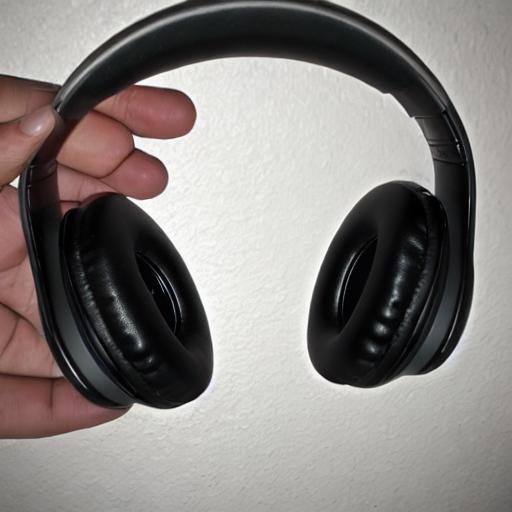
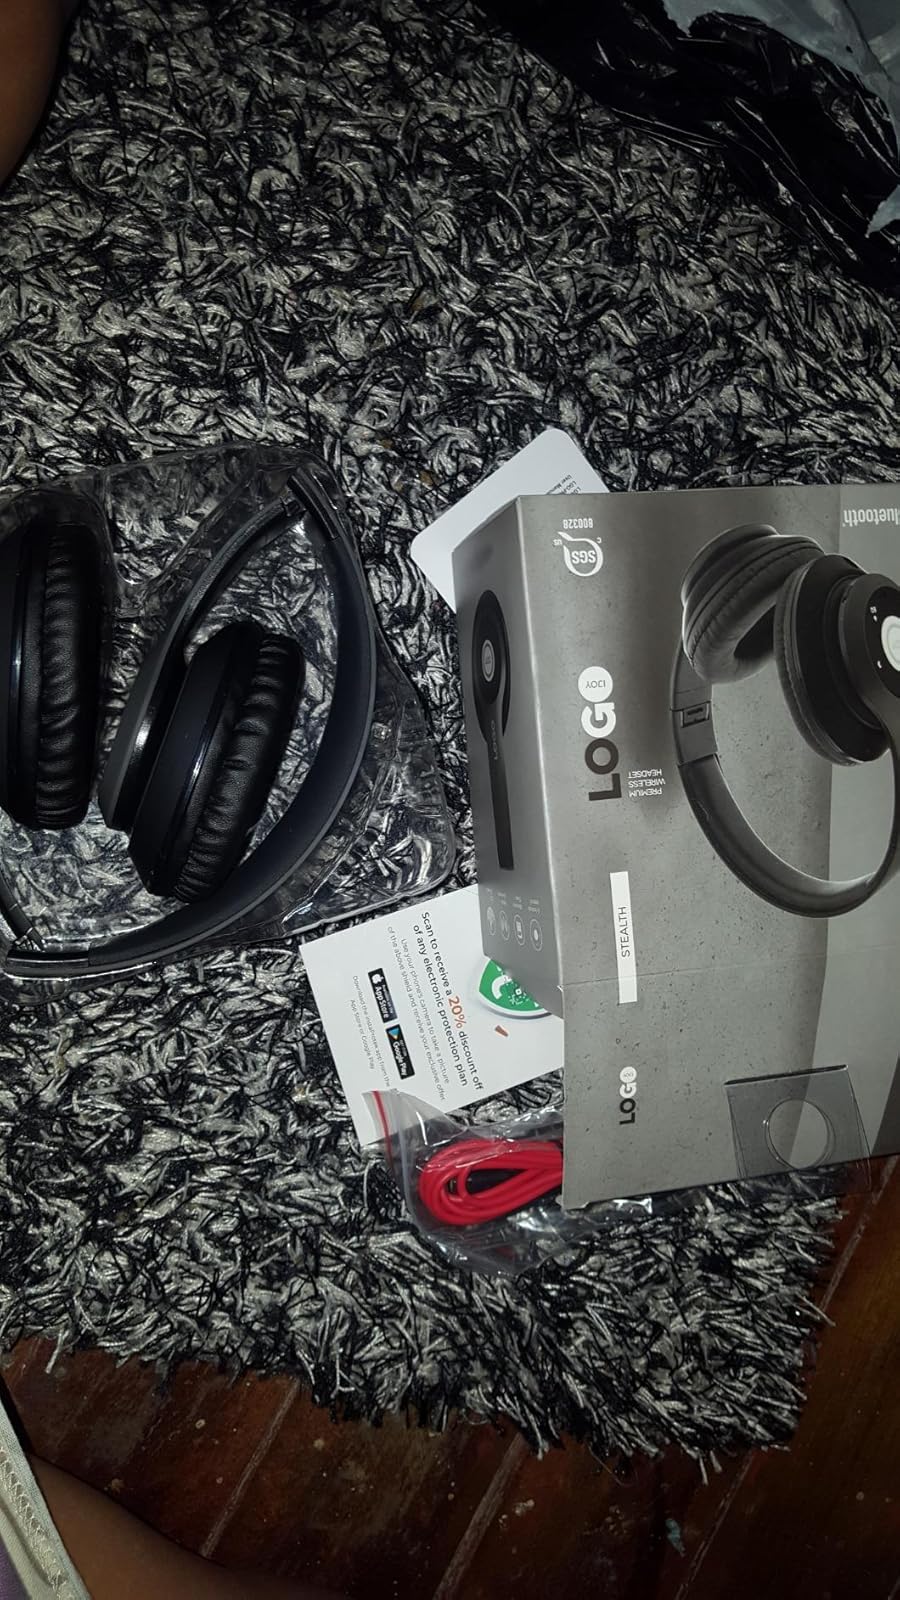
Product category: headphones
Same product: no